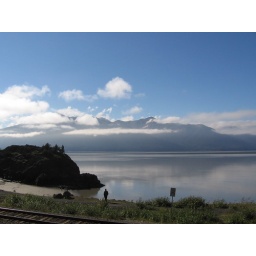
Dave is the person standing near the water